Yakima County, Washington

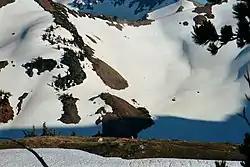
Mountain Goats near the glaciers of Goat Rocks Wilderness

As of the 2010 census, there were 243,231 people, 80,592 households, and 58,790 families living in the county. The population density was . There were 85,474 housing units at an average density of . The racial makeup of the county was 63.7% White, 4.3% American Indian, 1.1% Asian, 1.0% Black or African American, 0.1% Pacific islander, 26.1% from other races, and 3.7% from two or more races. Those of Hispanic or Latino origin made up 45.0% of the population. In terms of ethnicity, 15.8% reported German, 8.0% English, 7.3% Irish, and 3.6% American ancestry.